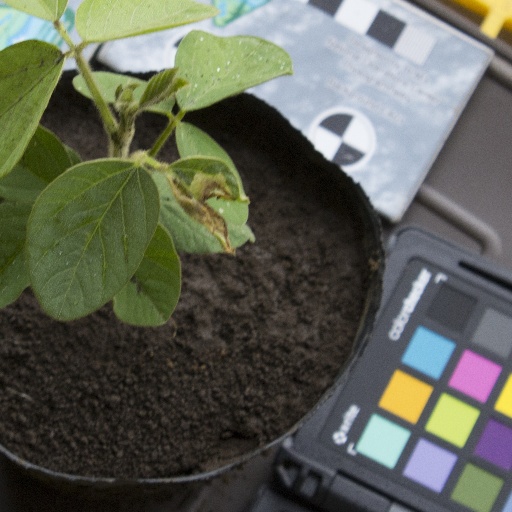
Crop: soybean